Fernand Loriot

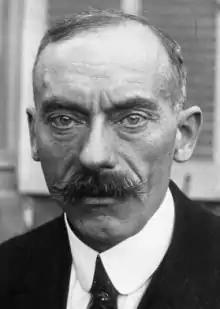

Fernand Loriot (10 October 1870 – 12 October 1932) was a French teacher who was active in forming the teachers' union. He took a pacifist stance during World War I. He was one of the founders of the French Communist Party.